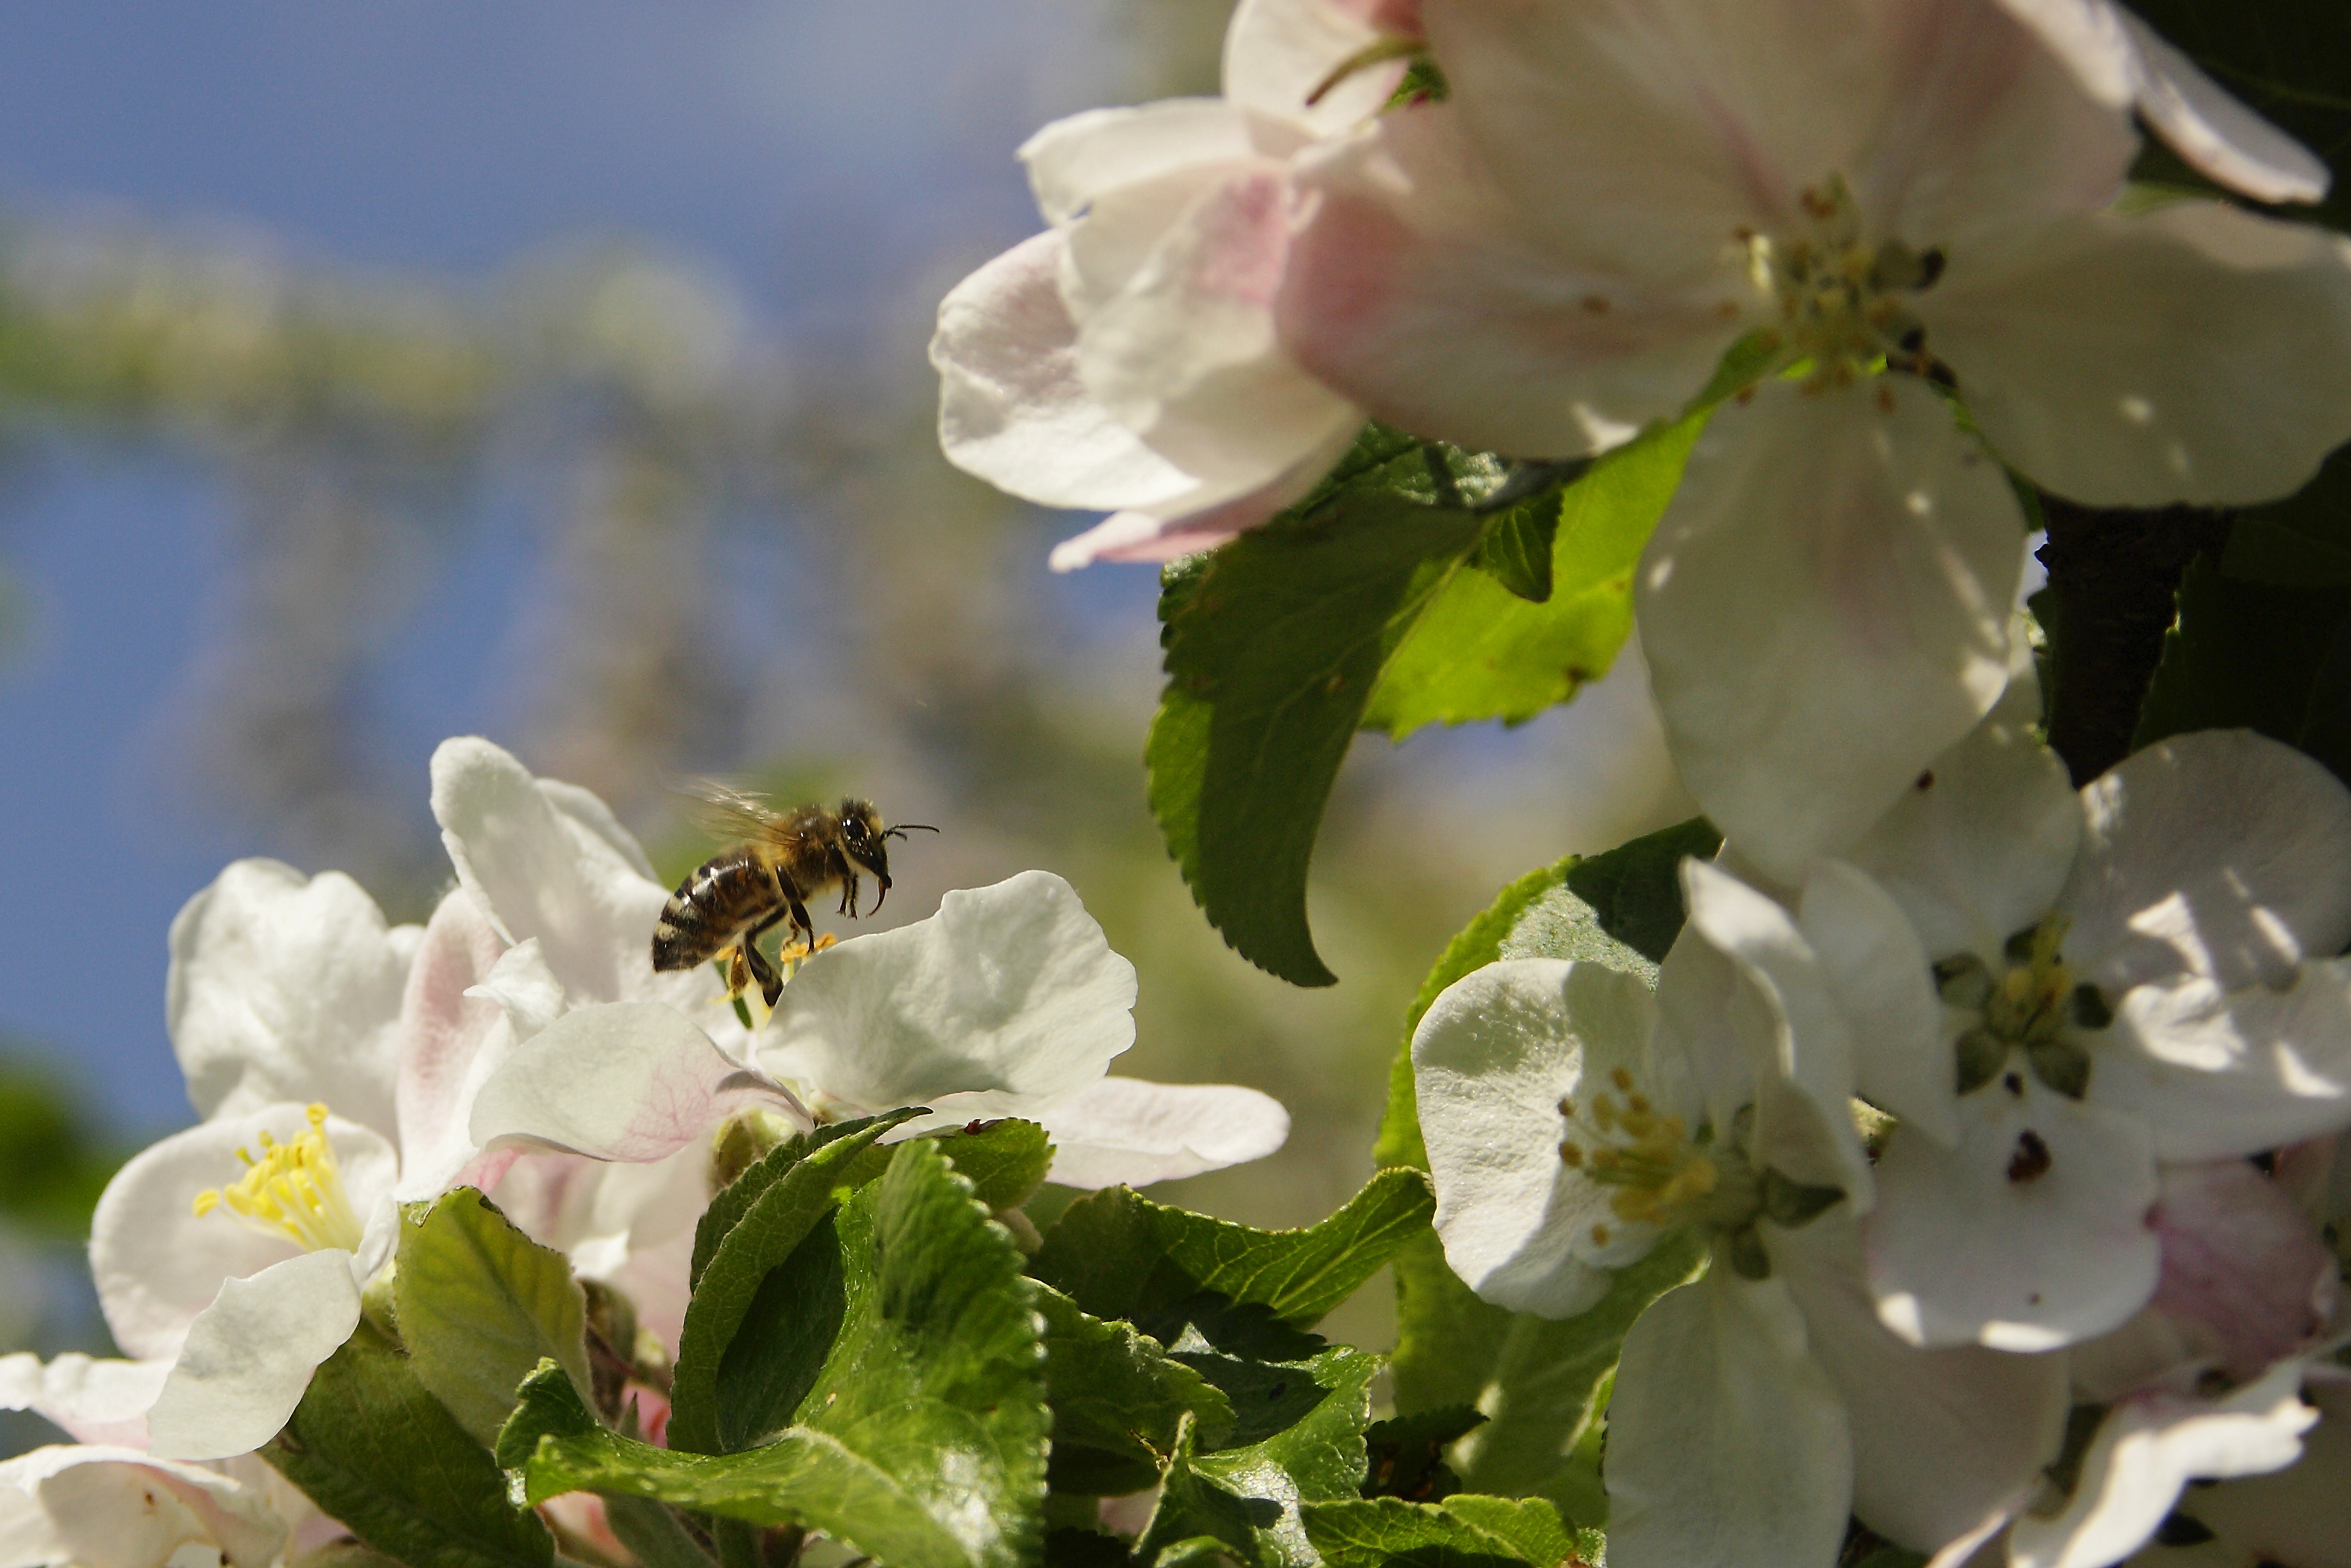
branch, blossom, plant, flower, petal, bloom, pollen, produce, insect, macro, botany, close, flora, invertebrate, wildflower, shrub, bee, macro photography, flowering plant, land plant, membrane winged insect